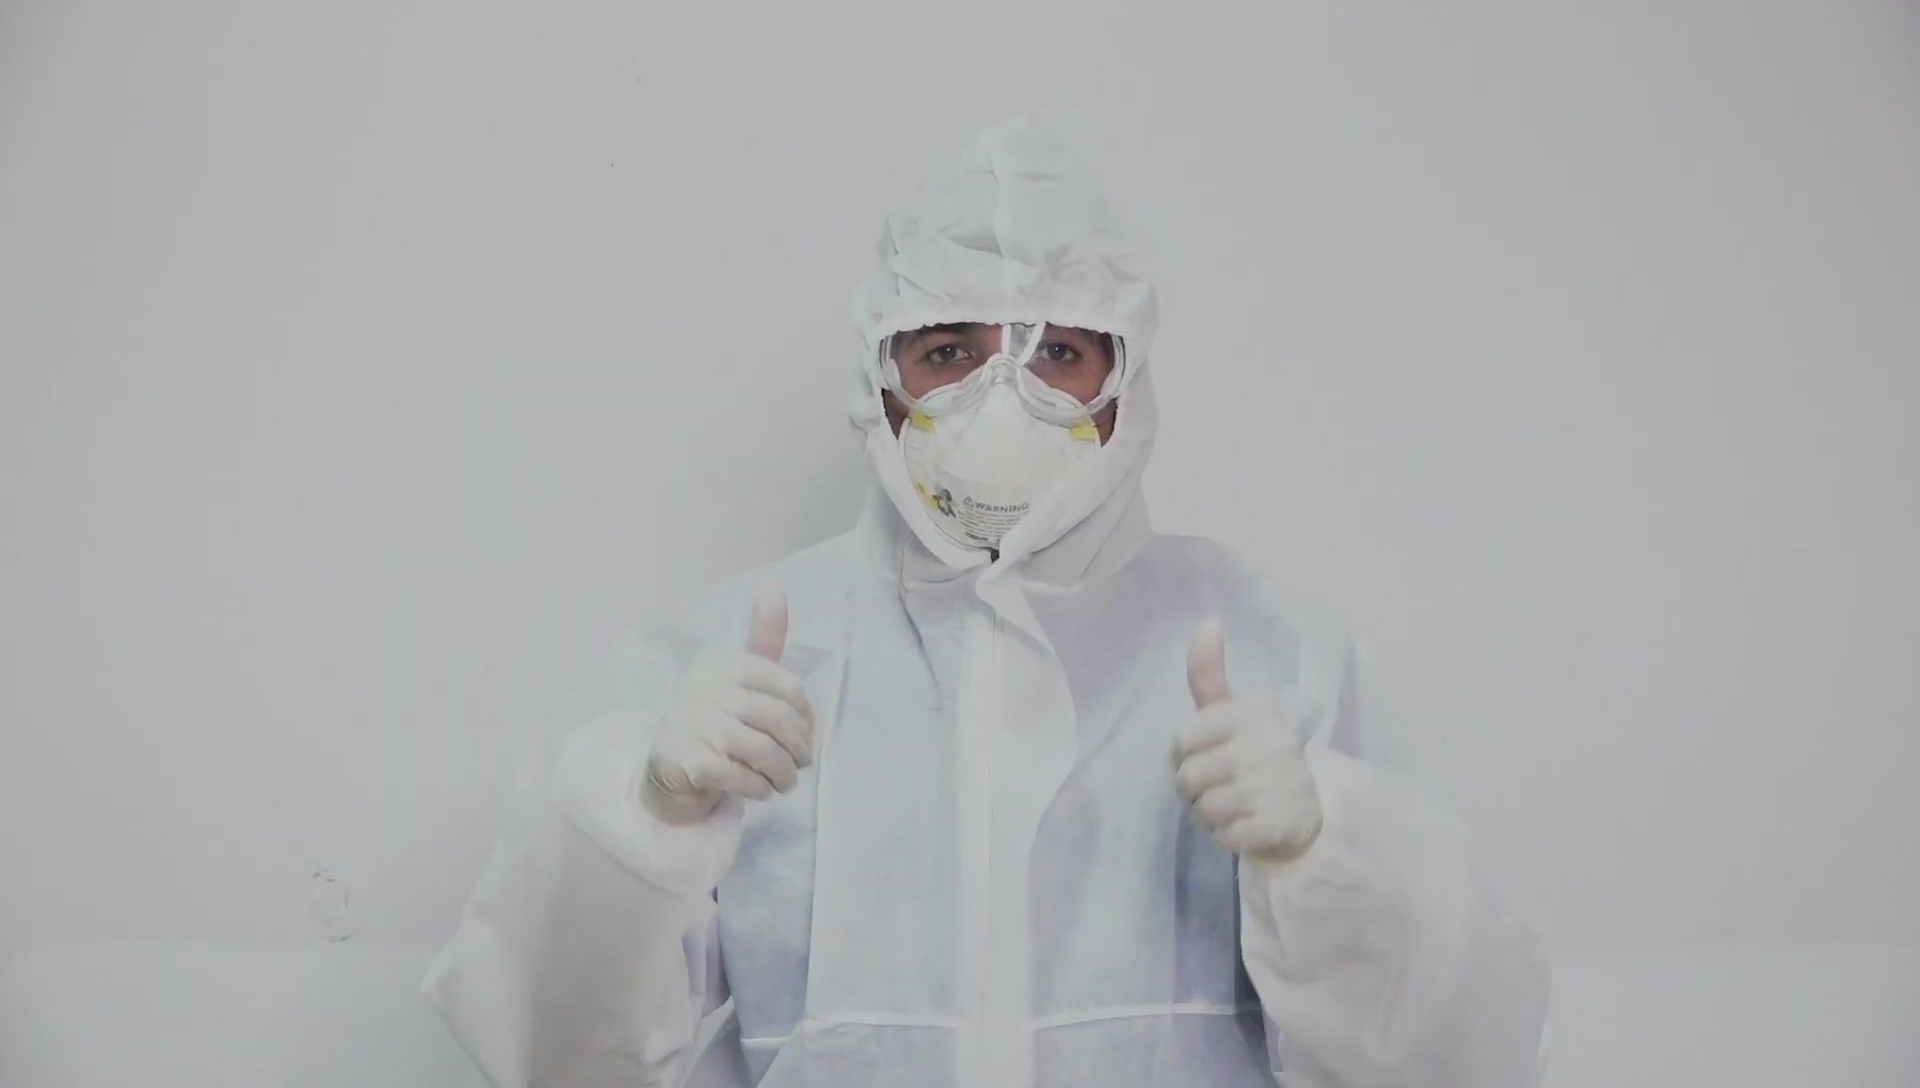
Objects detected:
Goggles
Mask
Gloves
Gloves
Coverall